Fraserburgh F.C.

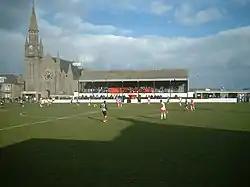
Bellslea Park

The club's home ground is Bellslea Park. The capacity is 3,000 and the stand can hold 480 people.